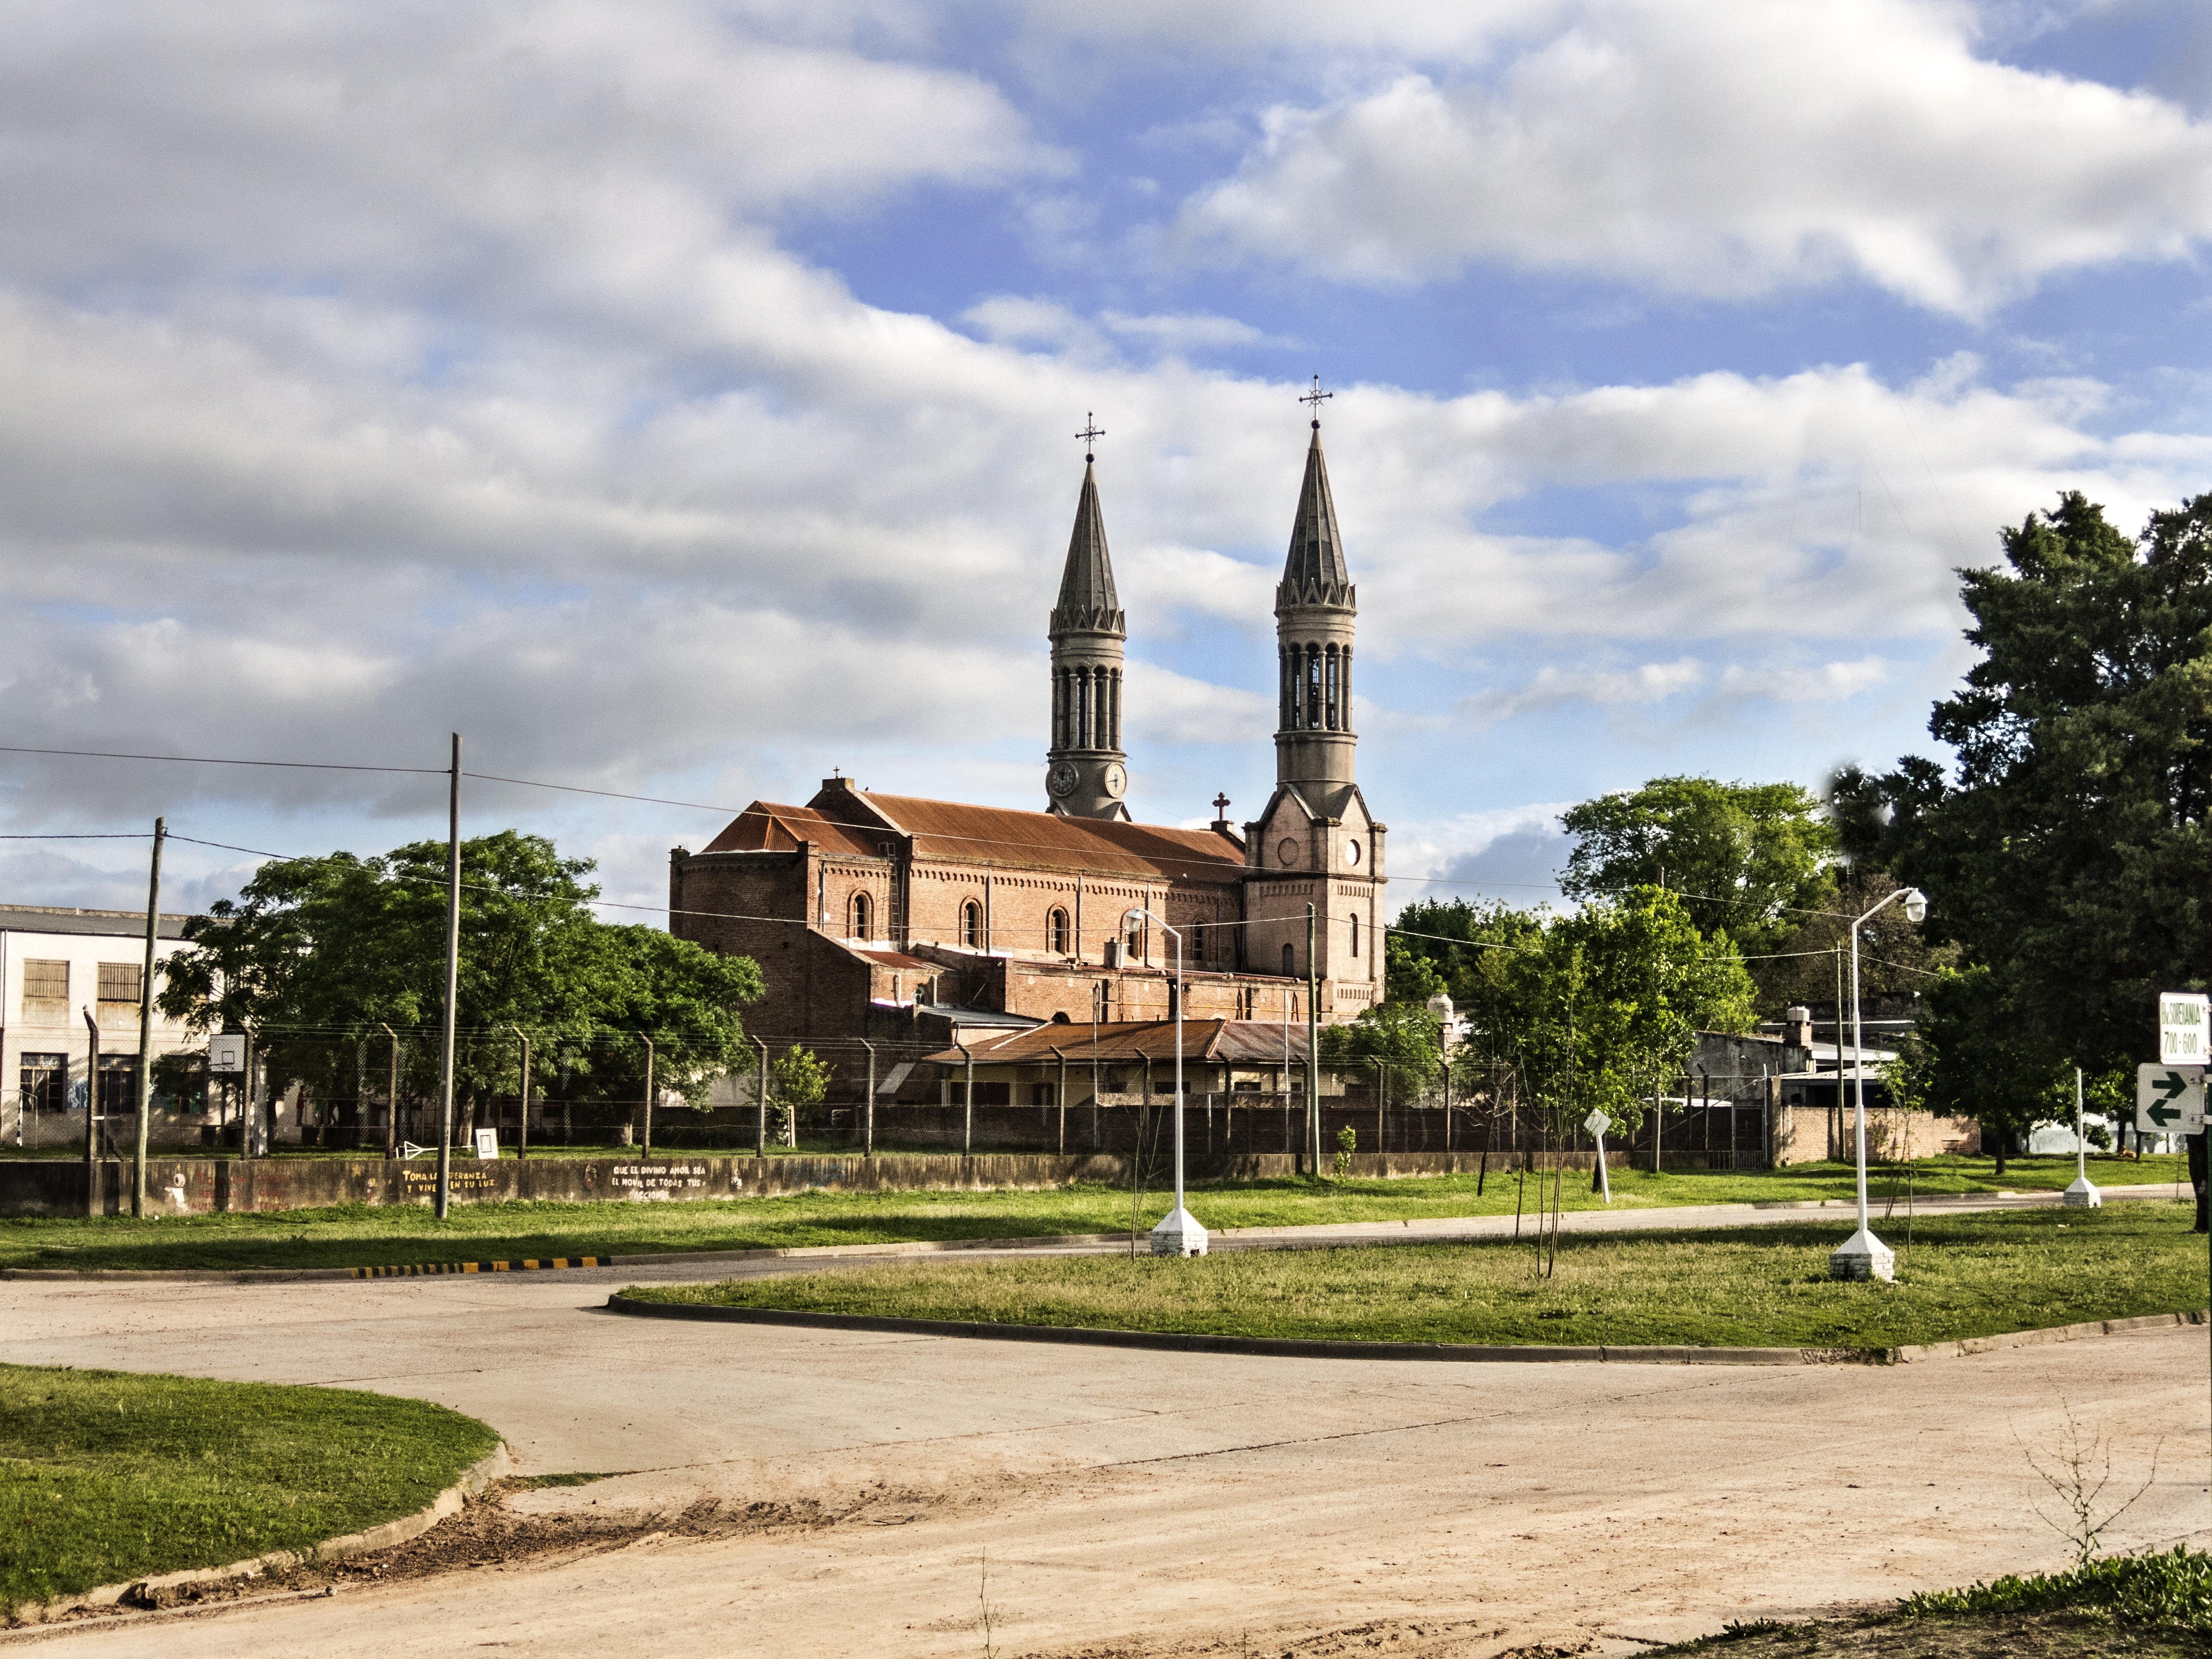
town, building, chateau, city, monument, tower, park, religion, landmark, church, place of worship, memorial, landscapes, town square, parish, human settlement, lucas gonz lez